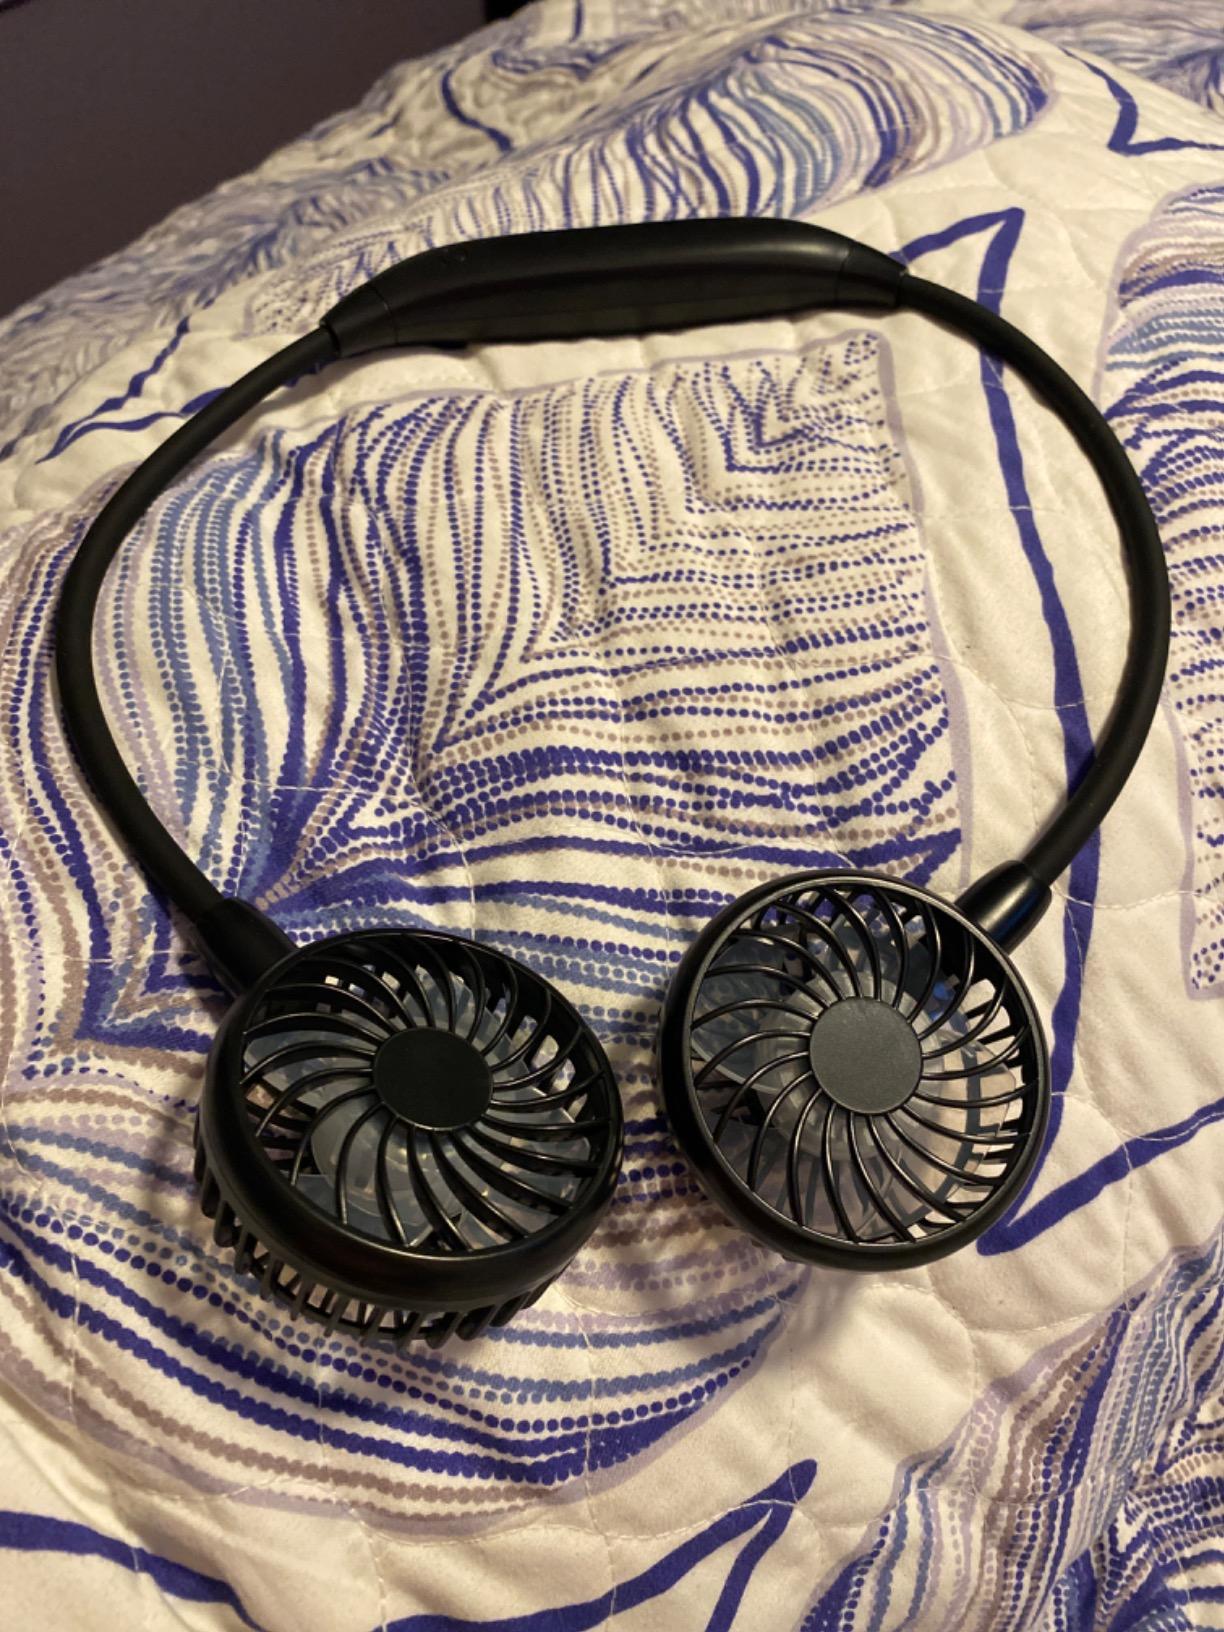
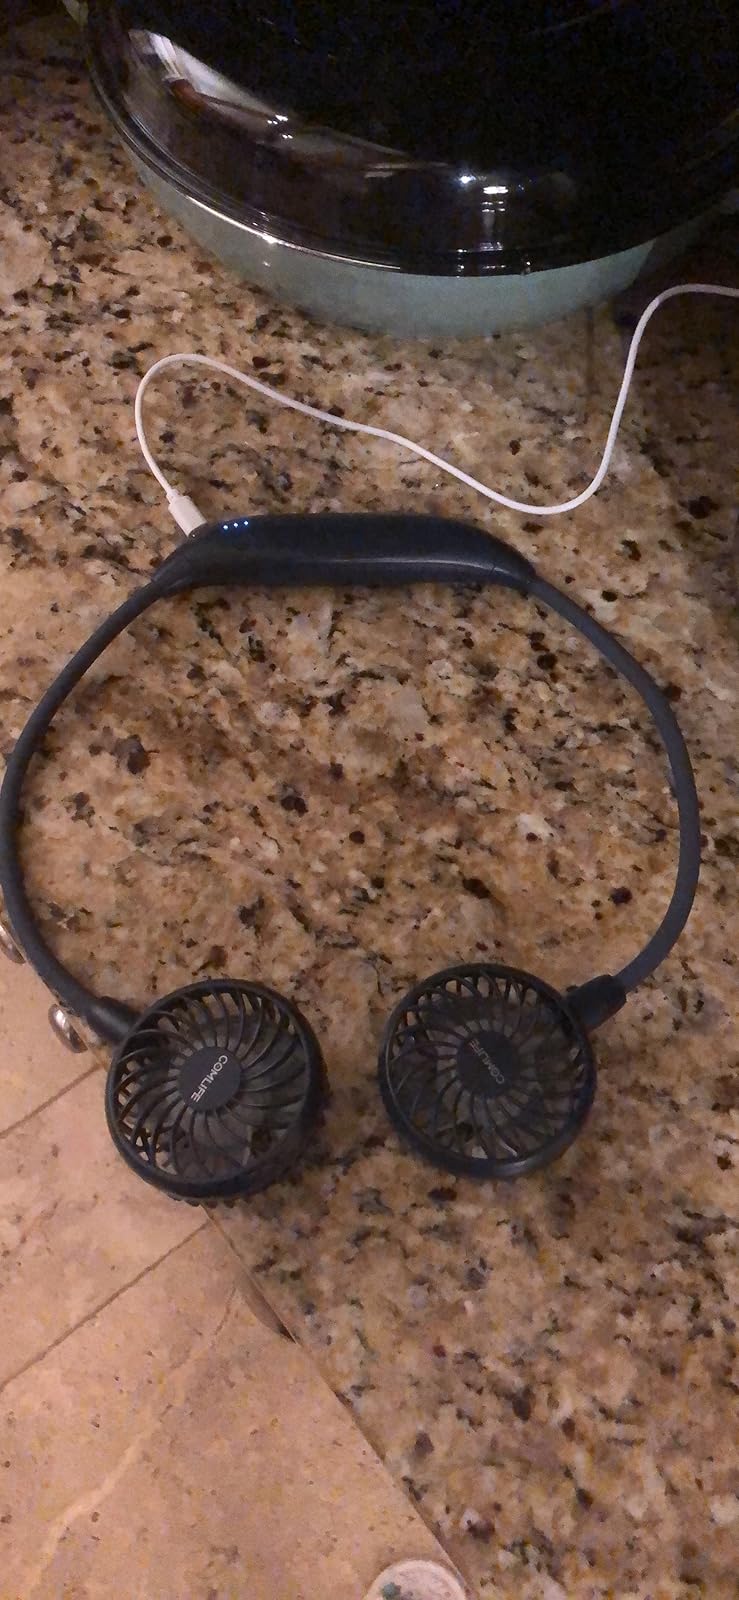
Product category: fan
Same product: no